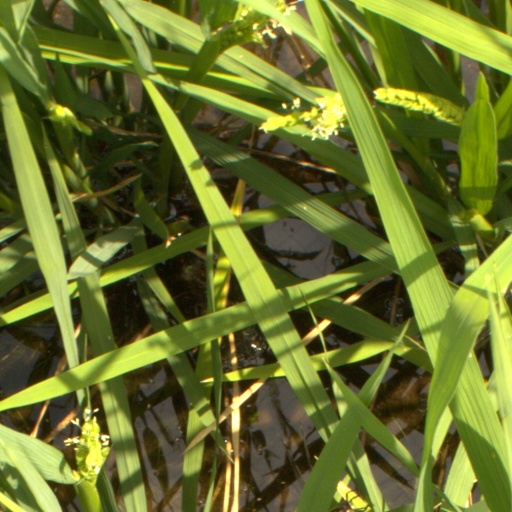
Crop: rice